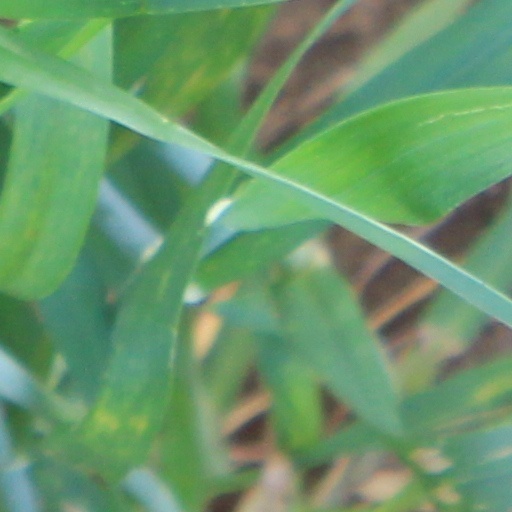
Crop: wheat